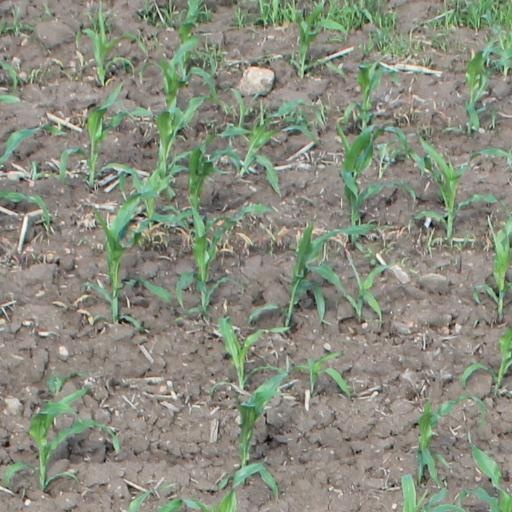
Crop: maize; corn